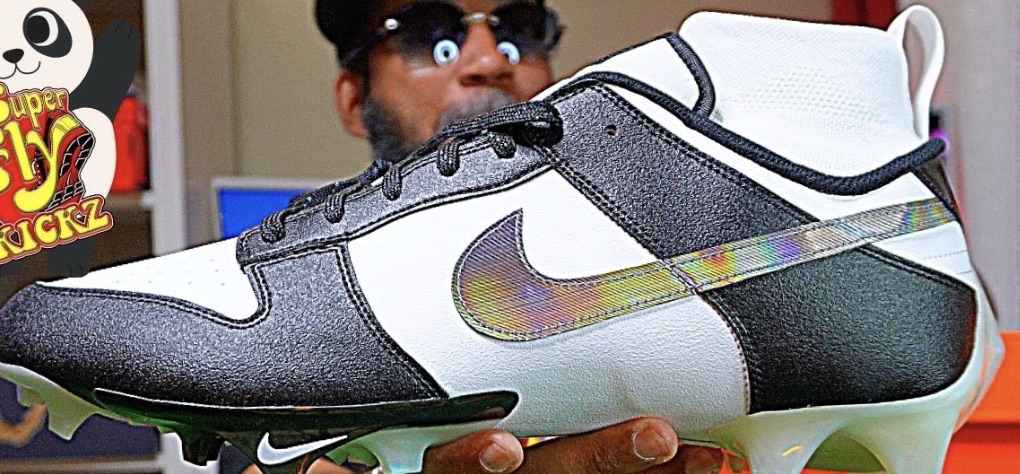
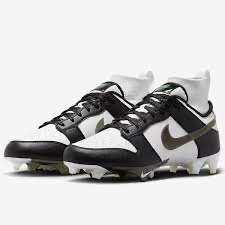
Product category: misc
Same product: yes